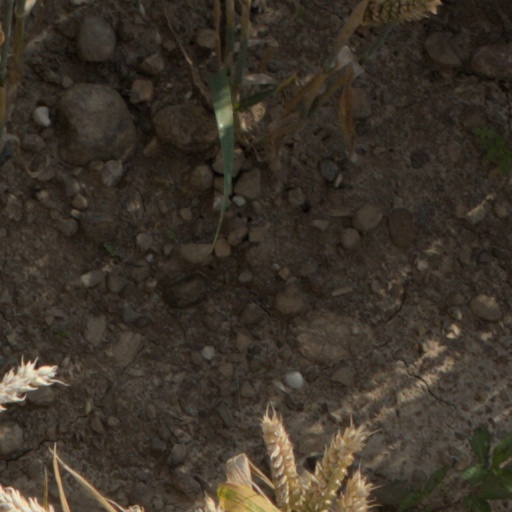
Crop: wheat